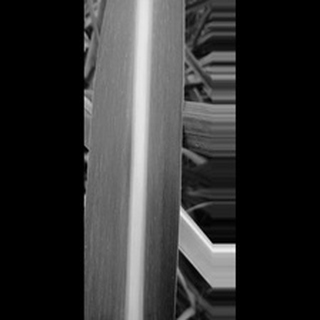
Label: sugarcane_mosaic